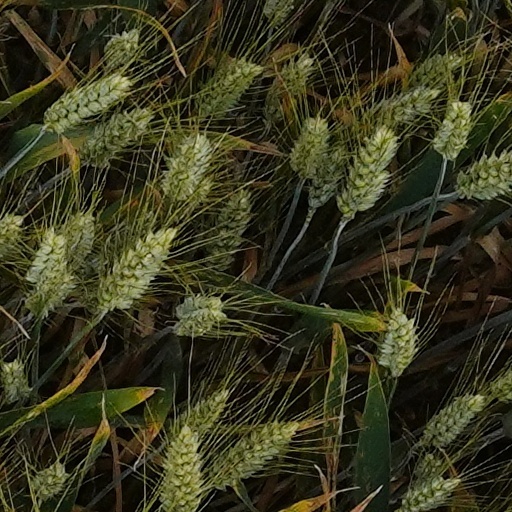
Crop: wheat